Egyptian Building

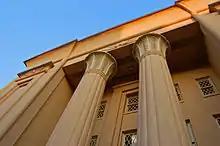
Detail of east portico.

The building is constructed from brick, stucco and cast iron. Its battered walls—thinner at the top than at the bottom—give an impression of solidity and height. This effect is emphasized by the relatively minimal windows for a five-story building. These windows are diamond paned and incorporated without a style break. A primary feature of the building is its distyle in antis porticoes with monumental columns at each end. The columns have intricate palm frond capitals. The shafts of each column represent bundles of reeds. Several obelisks flank the structure and are connected by a cast-iron fence that incorporates what appears to be hermai, resembling sarcophagi (mummy cases), forged by R. W. Barnes of Richmond.